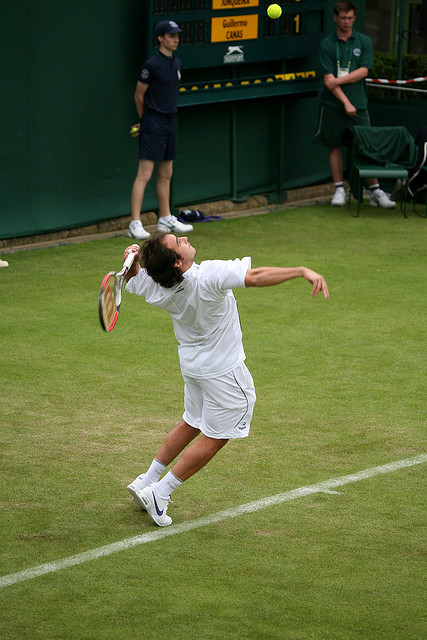
người đàn ông vươn vợt tenní lên cao đón bóng